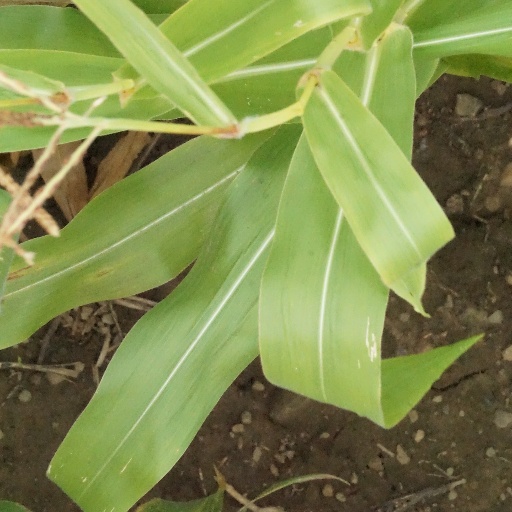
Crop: maize; corn